Ricardo de los Ríos

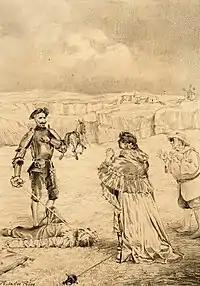
A Scene from "Don Quixote"

Ricardo de los Ríos (1846, Valladolid - May 1929, Madrid) was a Spanish painter, engraver, etcher and illustrator. He spent most of his early career in Paris.